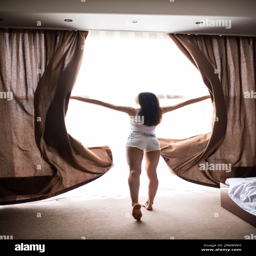
woman , wake up and open the curtains in the morning to get fresh air